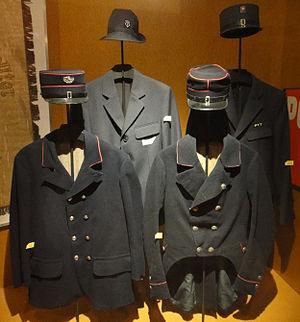
Postes, téléphones, télégraphes étaient le nom désignant l'administration publique suisse des postes et des télécommunications. On l'appelait communément PTT.